Le Chef-d'œuvre inconnu

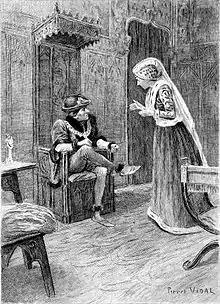
Illustration by Pierre Vidal of a scene from "Le Chef-d'œuvre inconnu"

"Le Chef-d'œuvre inconnu" (English: "The Unknown Masterpiece") is a short story by Honoré de Balzac. It was first published in the newspaper "L'Artiste" with the title "Maître Frenhofer" (English: "Master Frenhofer") in August 1831. It appeared again later in the same year under the title "Catherine Lescault, conte fantastique". It was published in Balzac's "Études philosophiques" in 1837 and was integrated into "La Comédie humaine" in 1846. The work is separated into two chapters: "Gillette" and "Catherine Lescault".